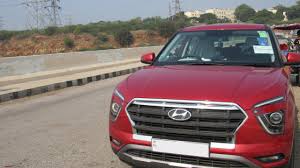
Label: noambulance